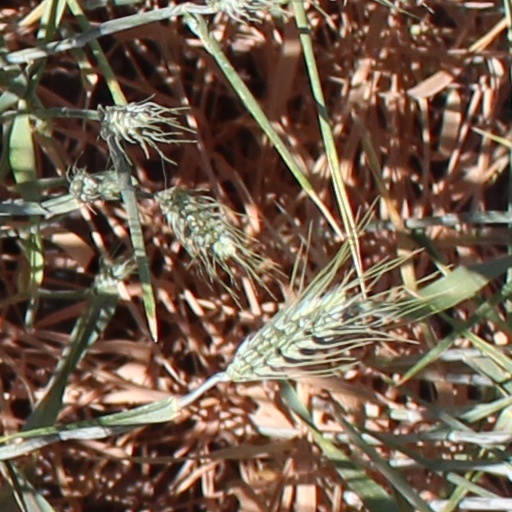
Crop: wheat